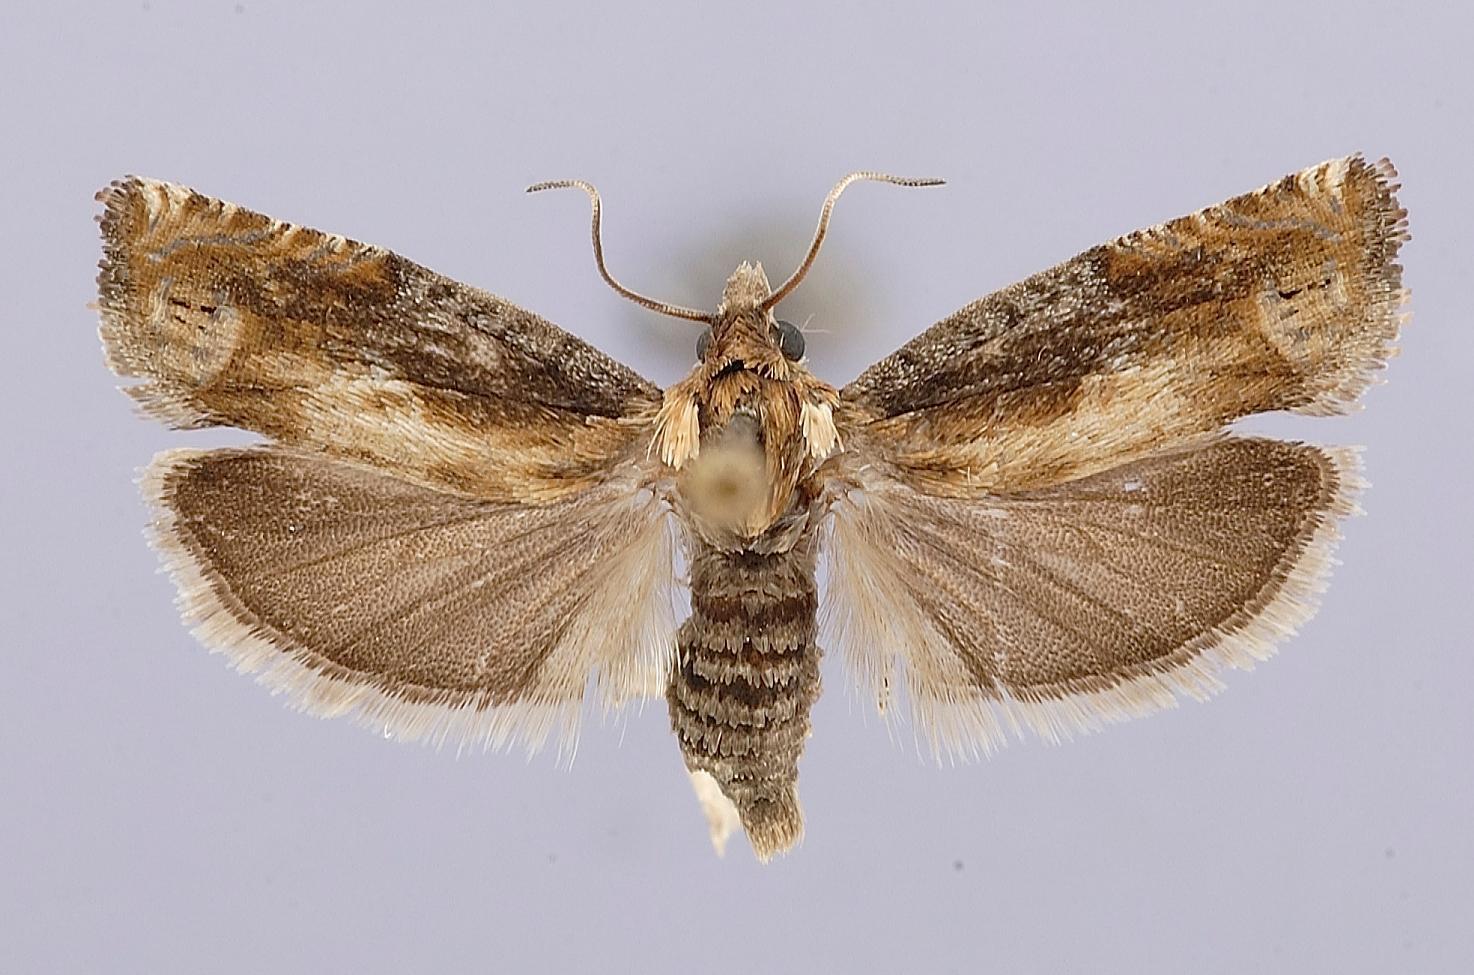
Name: Eucosma haydenae
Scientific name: Eucosma haydenae Wright, 2006
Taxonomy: Animalia, Arthropoda, Insecta, Lepidoptera, Tortricidae, Olethreutinae
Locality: Hayden Prairie, Howard, Iowa, United States
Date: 23 Jun 1997